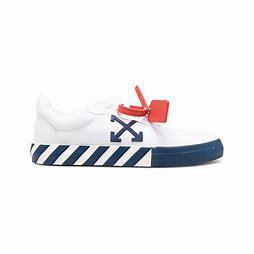
Brand: Off-White
Model: Off Vulc